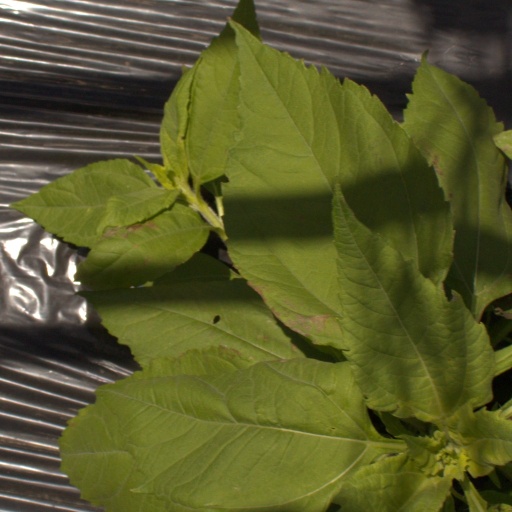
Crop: Jerusalem artichoke